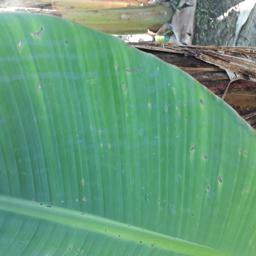
Label: BLACK SIGATOKA